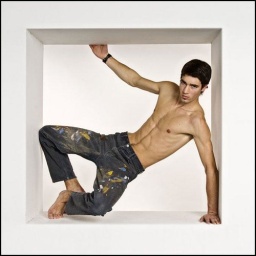
boy in the box